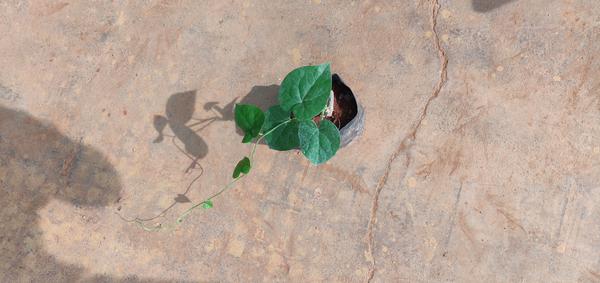
Plant: Amruta_Balli